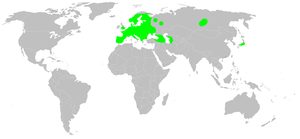
Diaea dorsata est une espèce d'araignées aranéomorphes de la famille des Thomisidae.